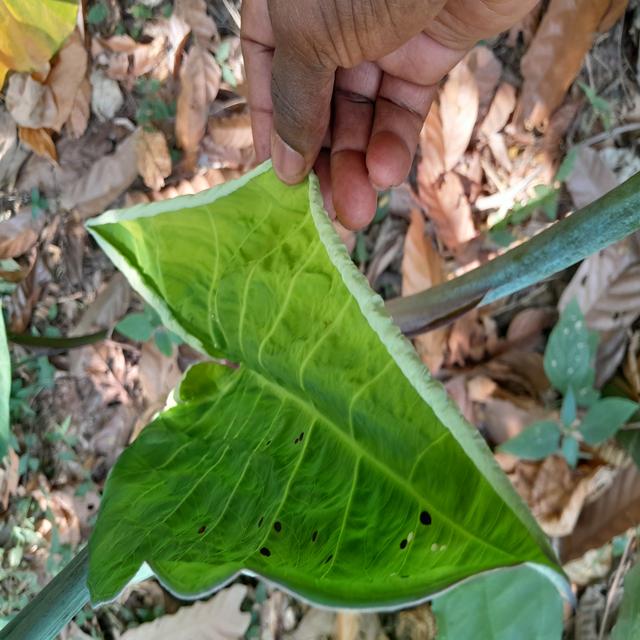
Label: Healthy